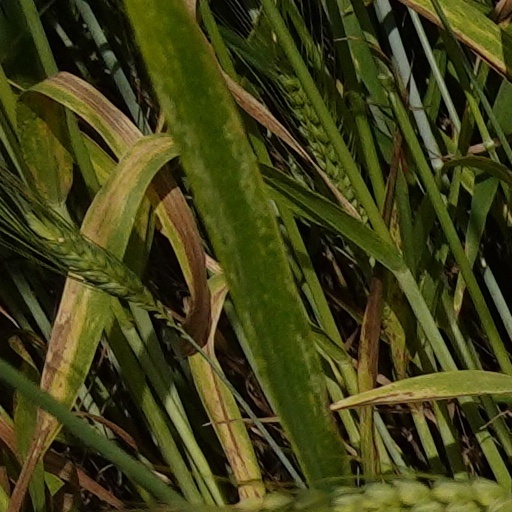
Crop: wheat